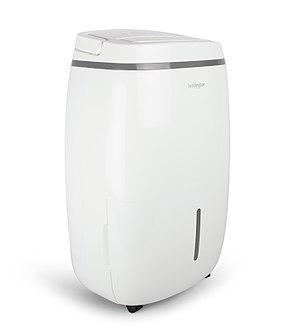
déshumidificateur d'air électrique
Un déshumidificateur d'air est un appareil destiné à réduire le taux d'humidité relative d'une pièce, ou d'un bâtiment. On distingue généralement les déshumidificateurs domestiques des déshumidificateurs industriels. Le séchage de l'air comprimé concerne le sécheur d'air.